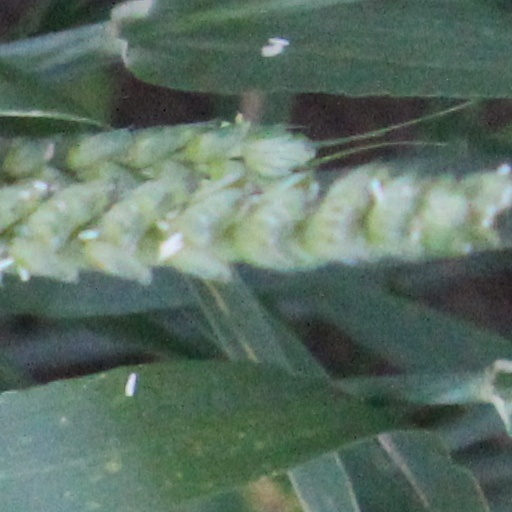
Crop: wheat